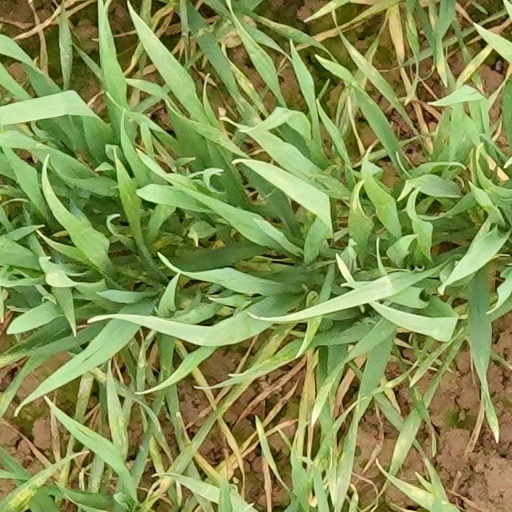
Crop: wheat